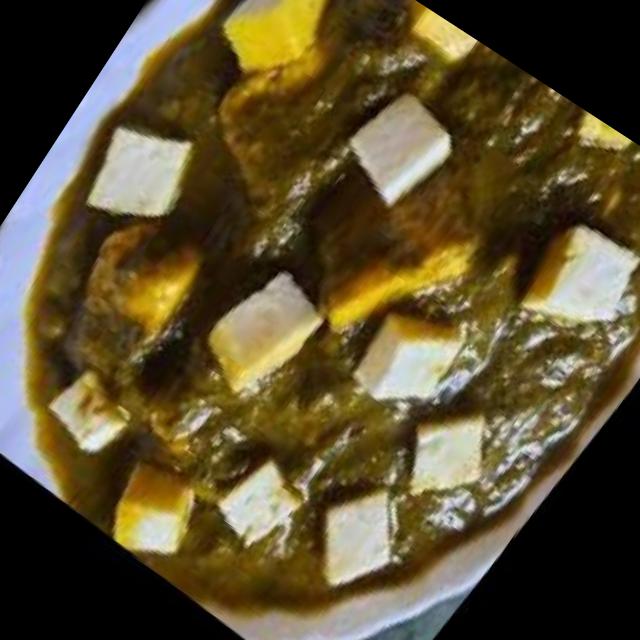
Dish: palak_paneer